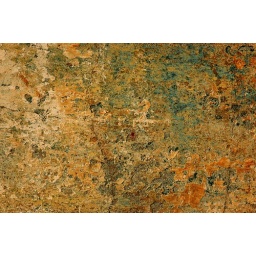
Paint on the wall of a building near our house in old town Lijiang.